Pempudu Koduku

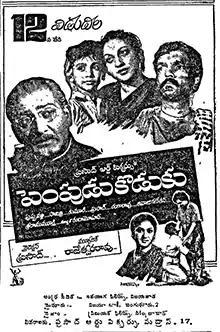
Theatrical release poster

Pempudu Koduku is a 1953 Indian Telugu-language drama film directed by L. V. Prasad and produced by A. V. Subbarao. The film stars Sivaji Ganesan, Savitri, Pushpavalli and Kanda Mohanbabu.